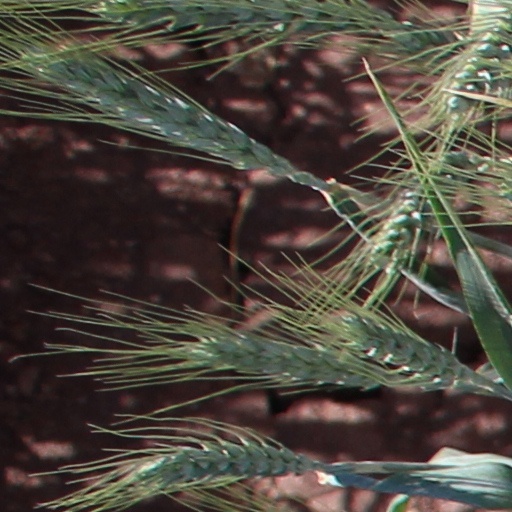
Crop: wheat